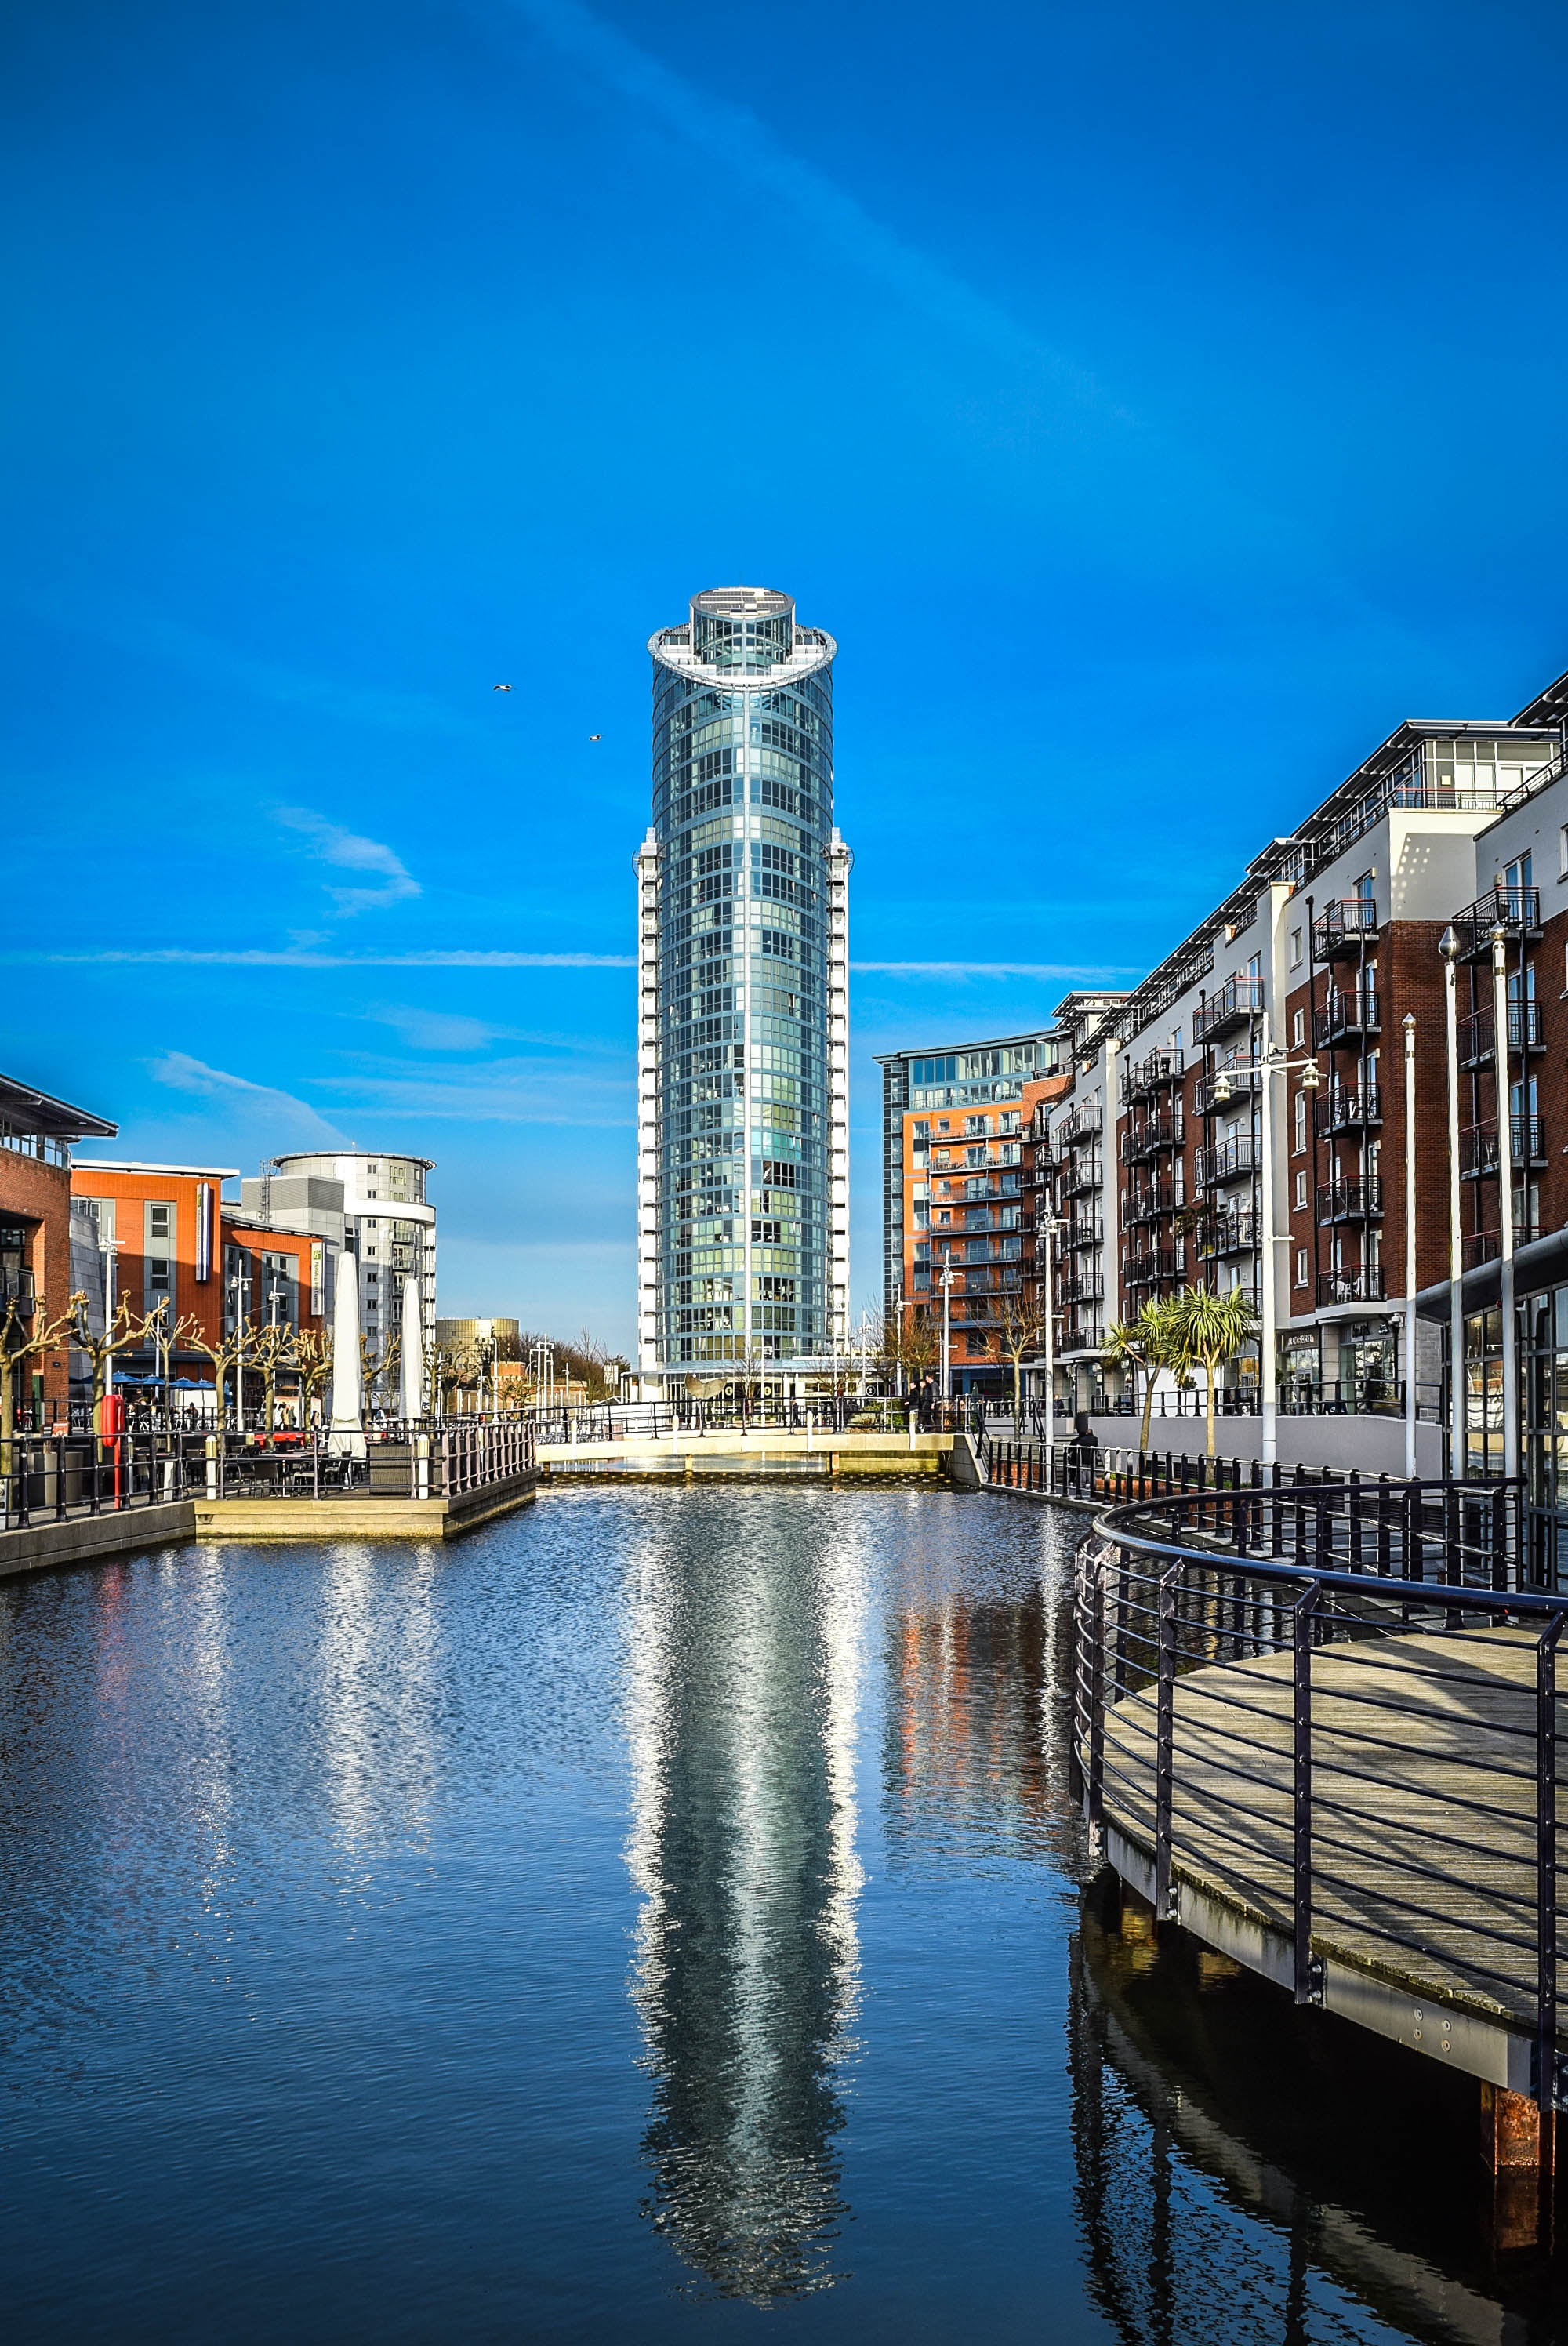
sea, dock, skyline, town, city, skyscraper, river, canal, cityscape, downtown, dusk, evening, reflection, tower, landmark, harbor, marina, waterway, tower block, england, buildings, english, hampshire, metropolis, portsmouth, quays, urban area, geographical feature, human settlement